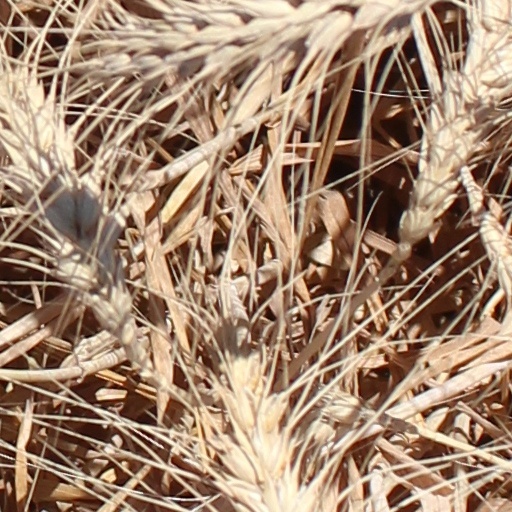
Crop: wheat